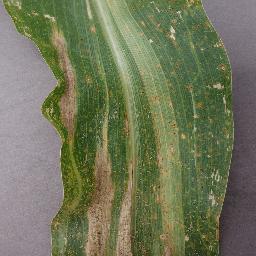
Label: Corn_(Maize)___Northern_Leaf_Blight